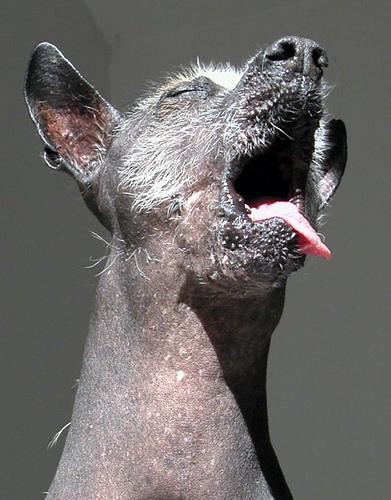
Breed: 220-n000069-Mexican_hairless